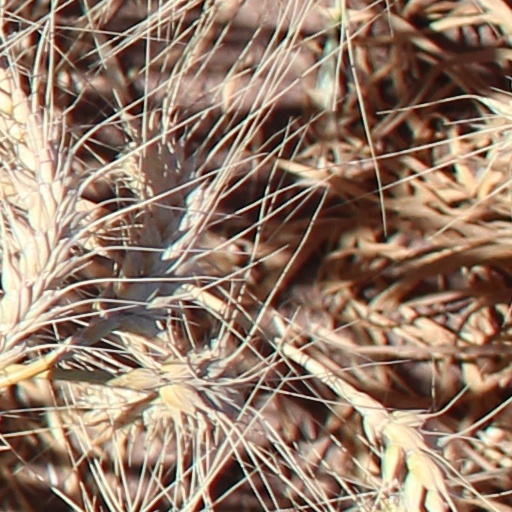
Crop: wheat